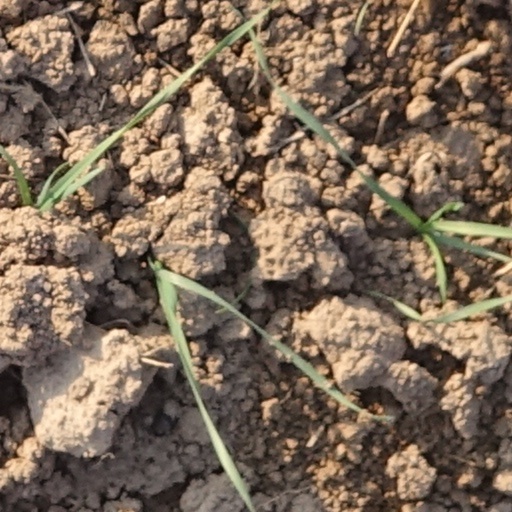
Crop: wheat